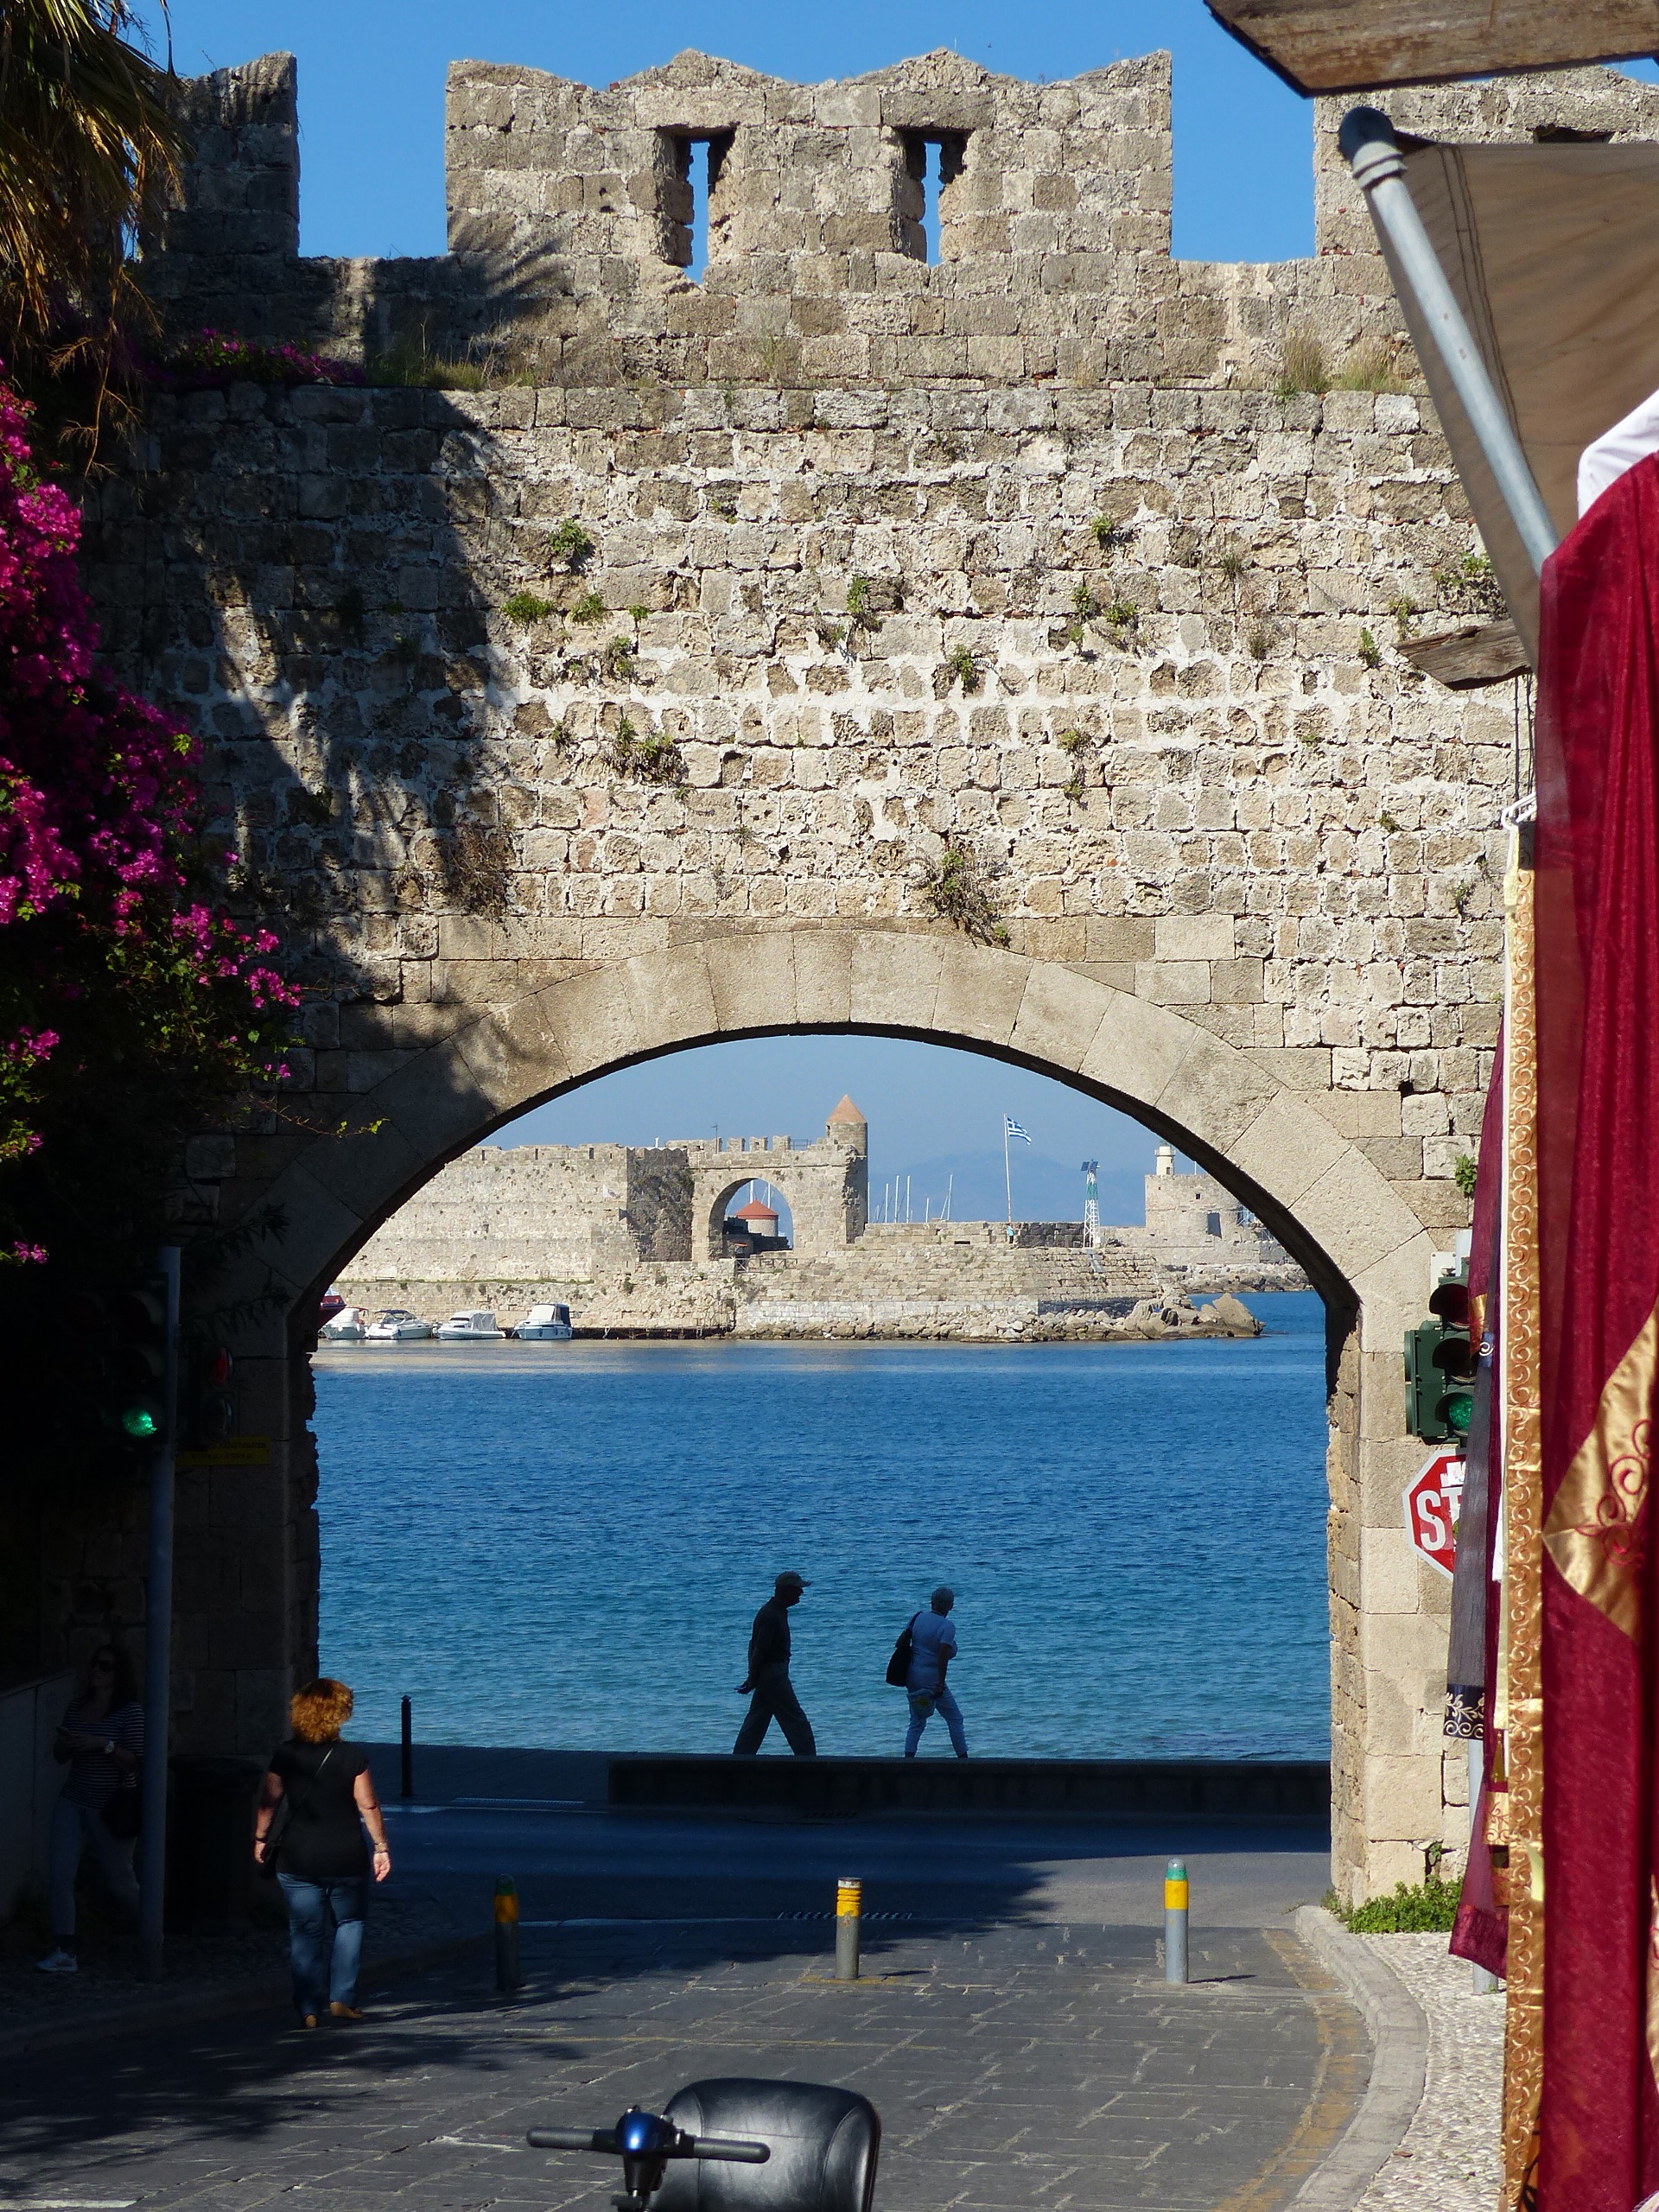
sea, town, building, vacation, travel, arch, port, tourism, greece, rhodes